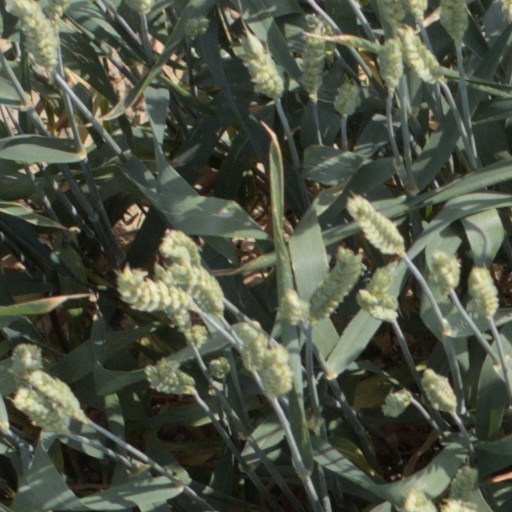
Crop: wheat